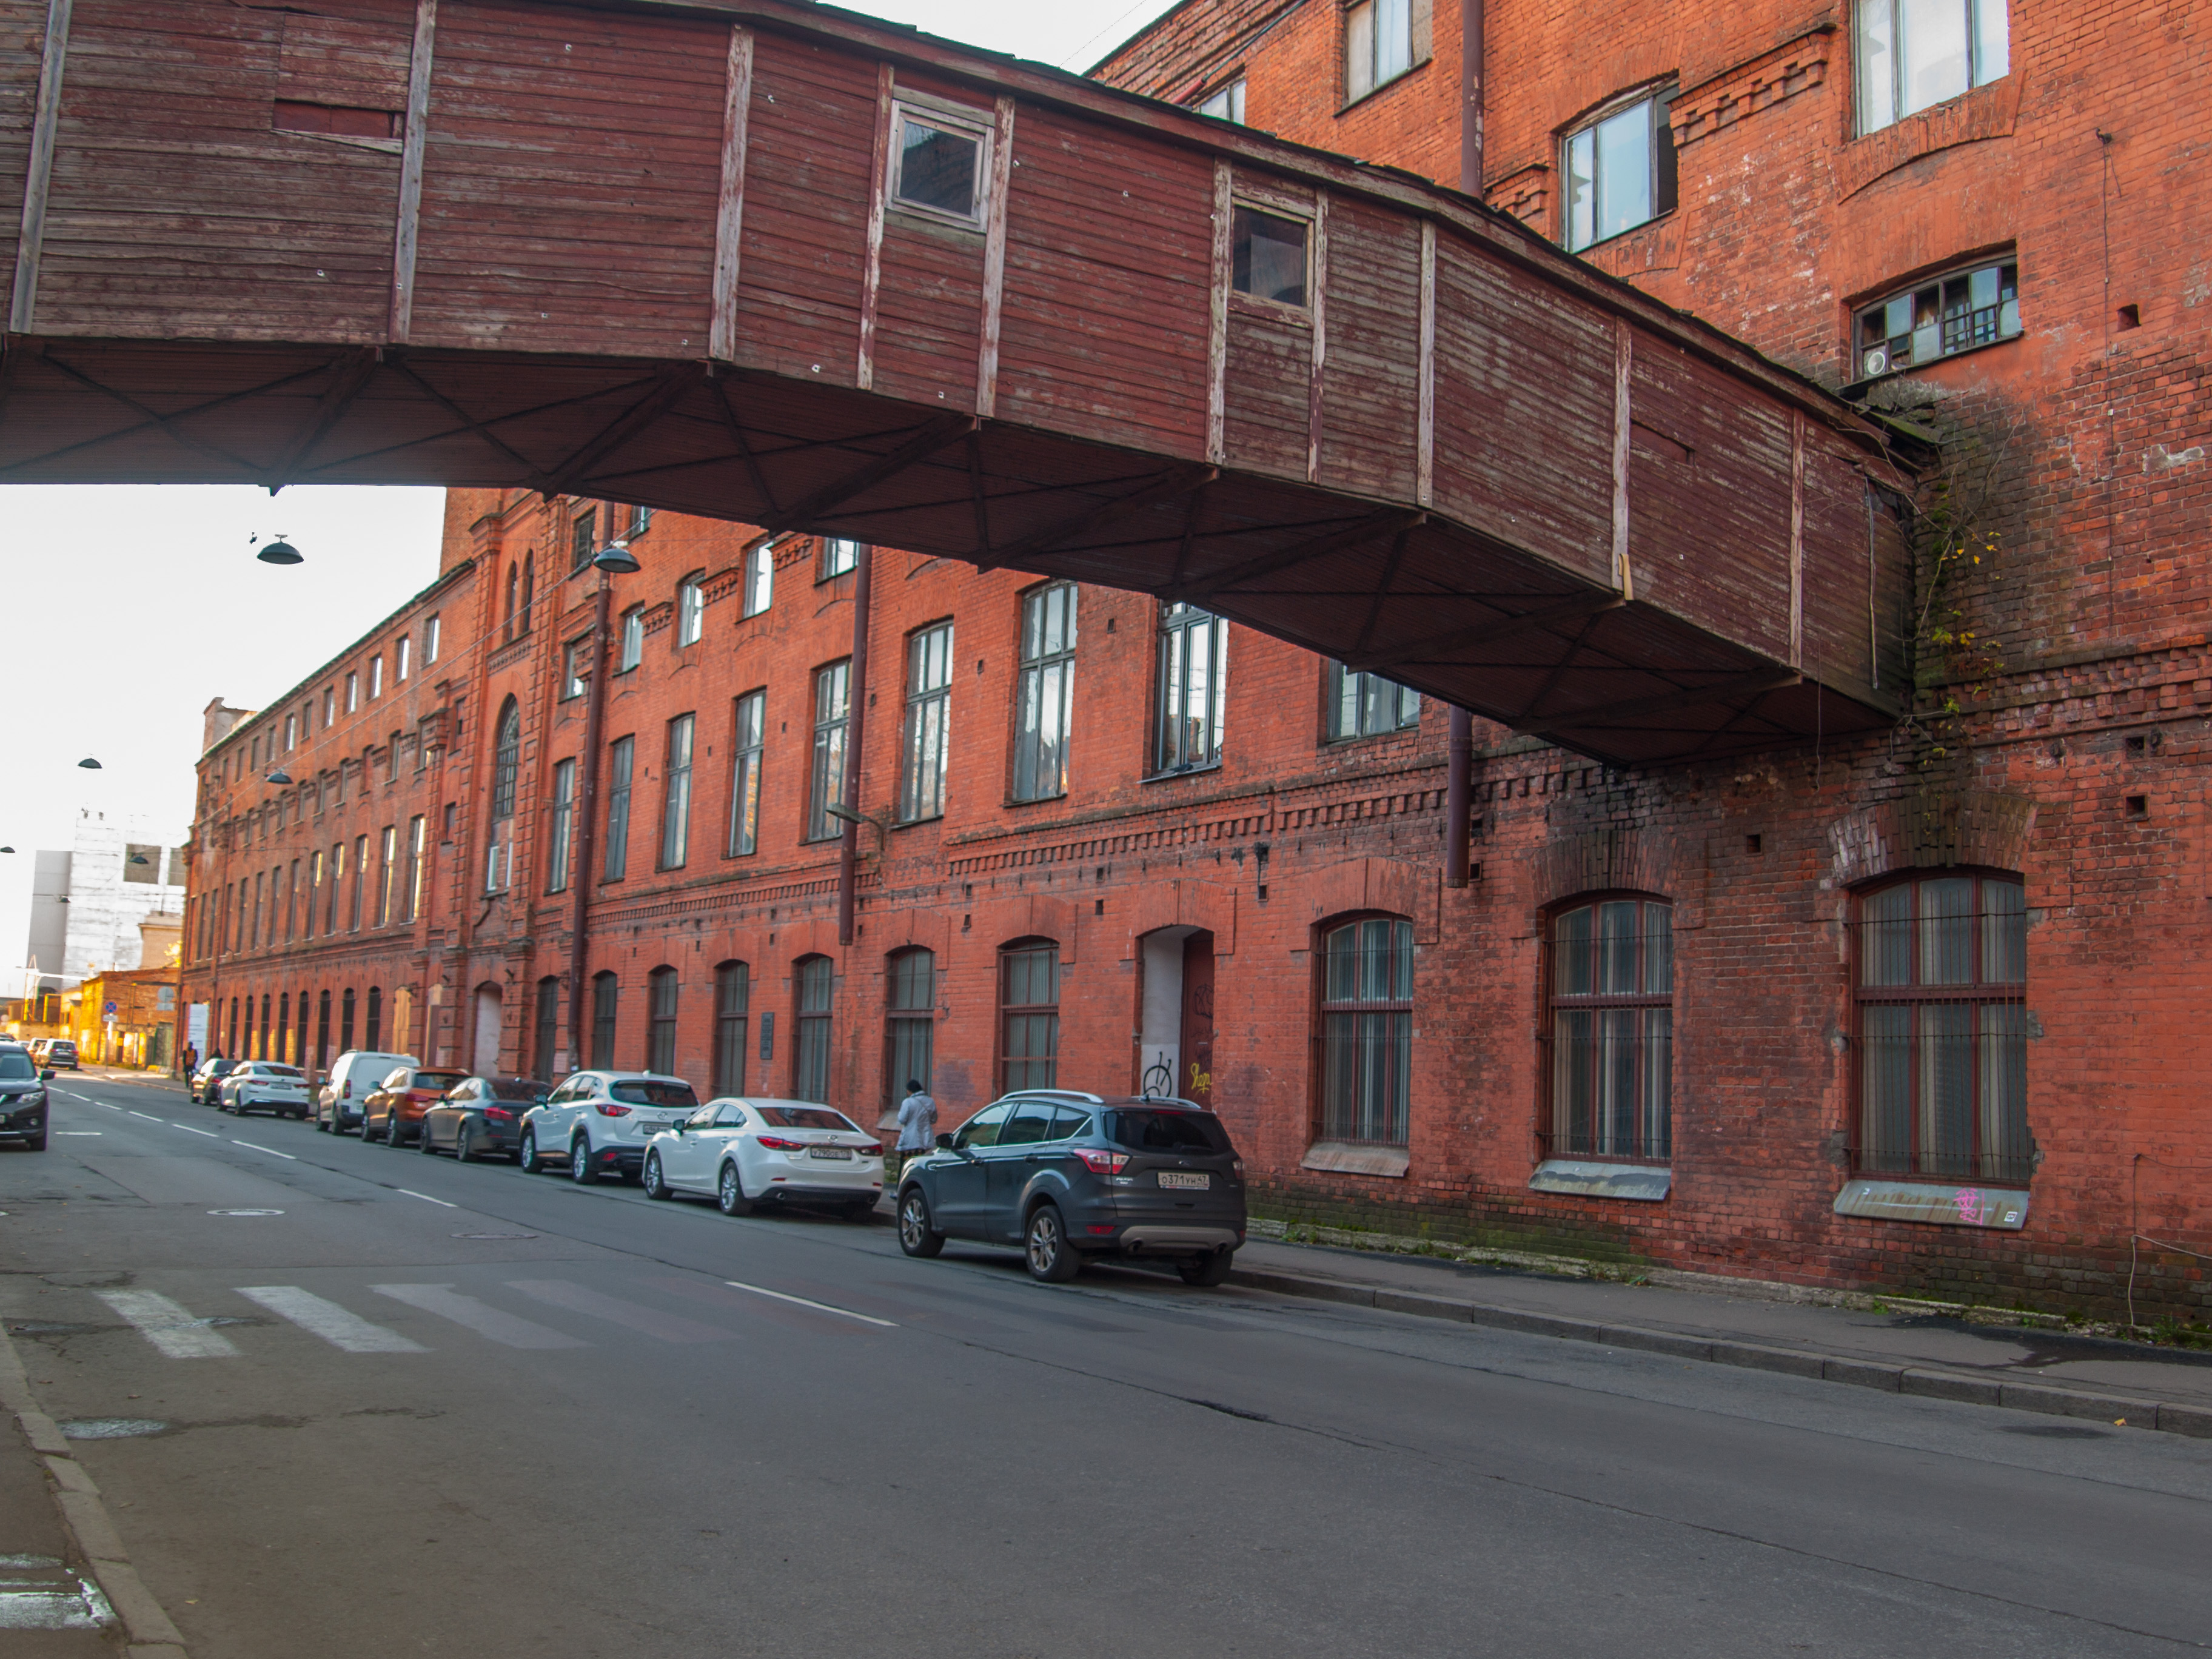
images, neighbourhood, urban area, architecture, town, building, brick, bridge, transport, brickwork, lane, street, road, residential area, infrastructure, arch, city, metropolitan area, thoroughfare, vehicle, viaduct, downtown, facade, nonbuilding structure, mixed use